Blackhand's Street Weapons 2020

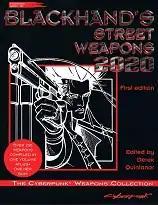

Blackhand's Street Weapons 2020 is a supplement published by R. Talsorian Games in 1994 for the dystopian near-future role-playing game "Cyberpunk".